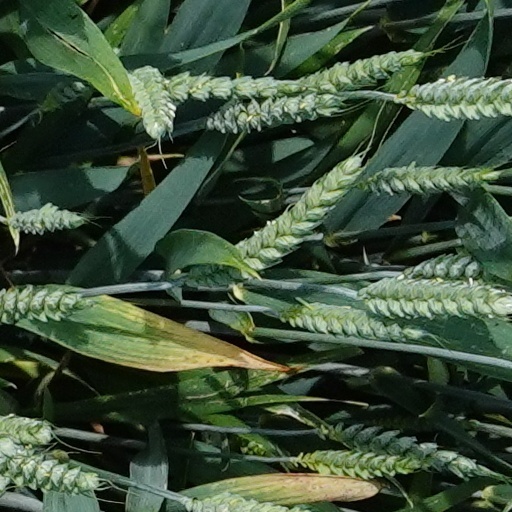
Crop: wheat